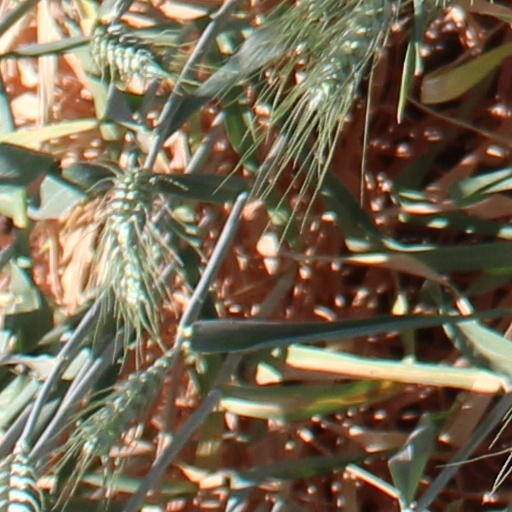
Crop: wheat